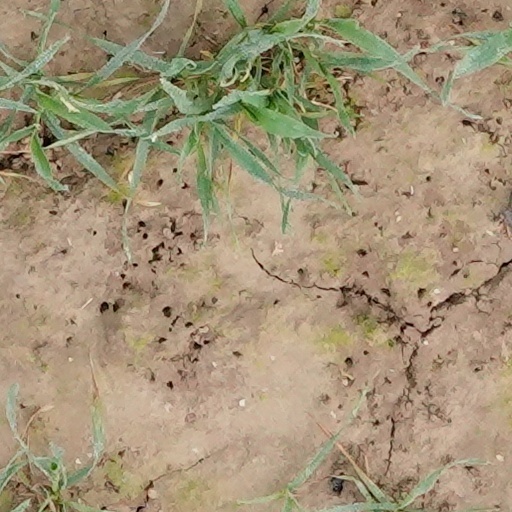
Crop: wheat